Dai County

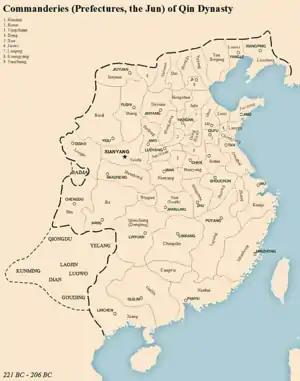
Commanderies of the Qin Empire, with Dai in the north. The territory of present-day Dai County, however, was not located within it but the adjacent commanderies of Yanmen and Taiyuan.

Under the First Emperor's rule, an administrative overhaul abolished China's former states and provinces, making the relatively small commanderies the highest level of regional government. Zhao's former holdings in northern Shanxi west of MountHeng formed Qin's Yanmen Commandery, with its seat at Shanwu in present-day Youyu County. The frontier walls of the former states, including Zhao's, were merged into the first form of the Great Wall of China. Guangwu was promoted to the seat of its own county, overseeing the parts of present-day Dai County in the Hutuo Valley. This was part of the Taiyuan Commandery under the Qin and Western Han, when it was part of the province of Bingzhou. Under the Eastern Han and Wei, the area was part of Yanmen Commandery, whose seat was at Mayi (present-day Shuozhou).